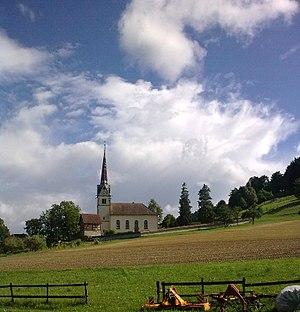
Église de Merishausen (Canton Schaffhouse, Suisse)